Mohamed Melehi

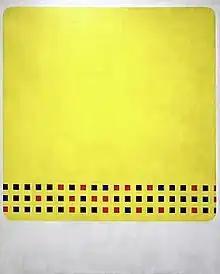
"Time Square" (1963)

Melehi became a professor at the School of Fine Arts of Casablanca, teaching painting, sculpture, and photography (1964 - 1969). At the time, the school was directed by Farid Belkahia, with whom Melehi would form the Casablanca school movement. He died in Paris.